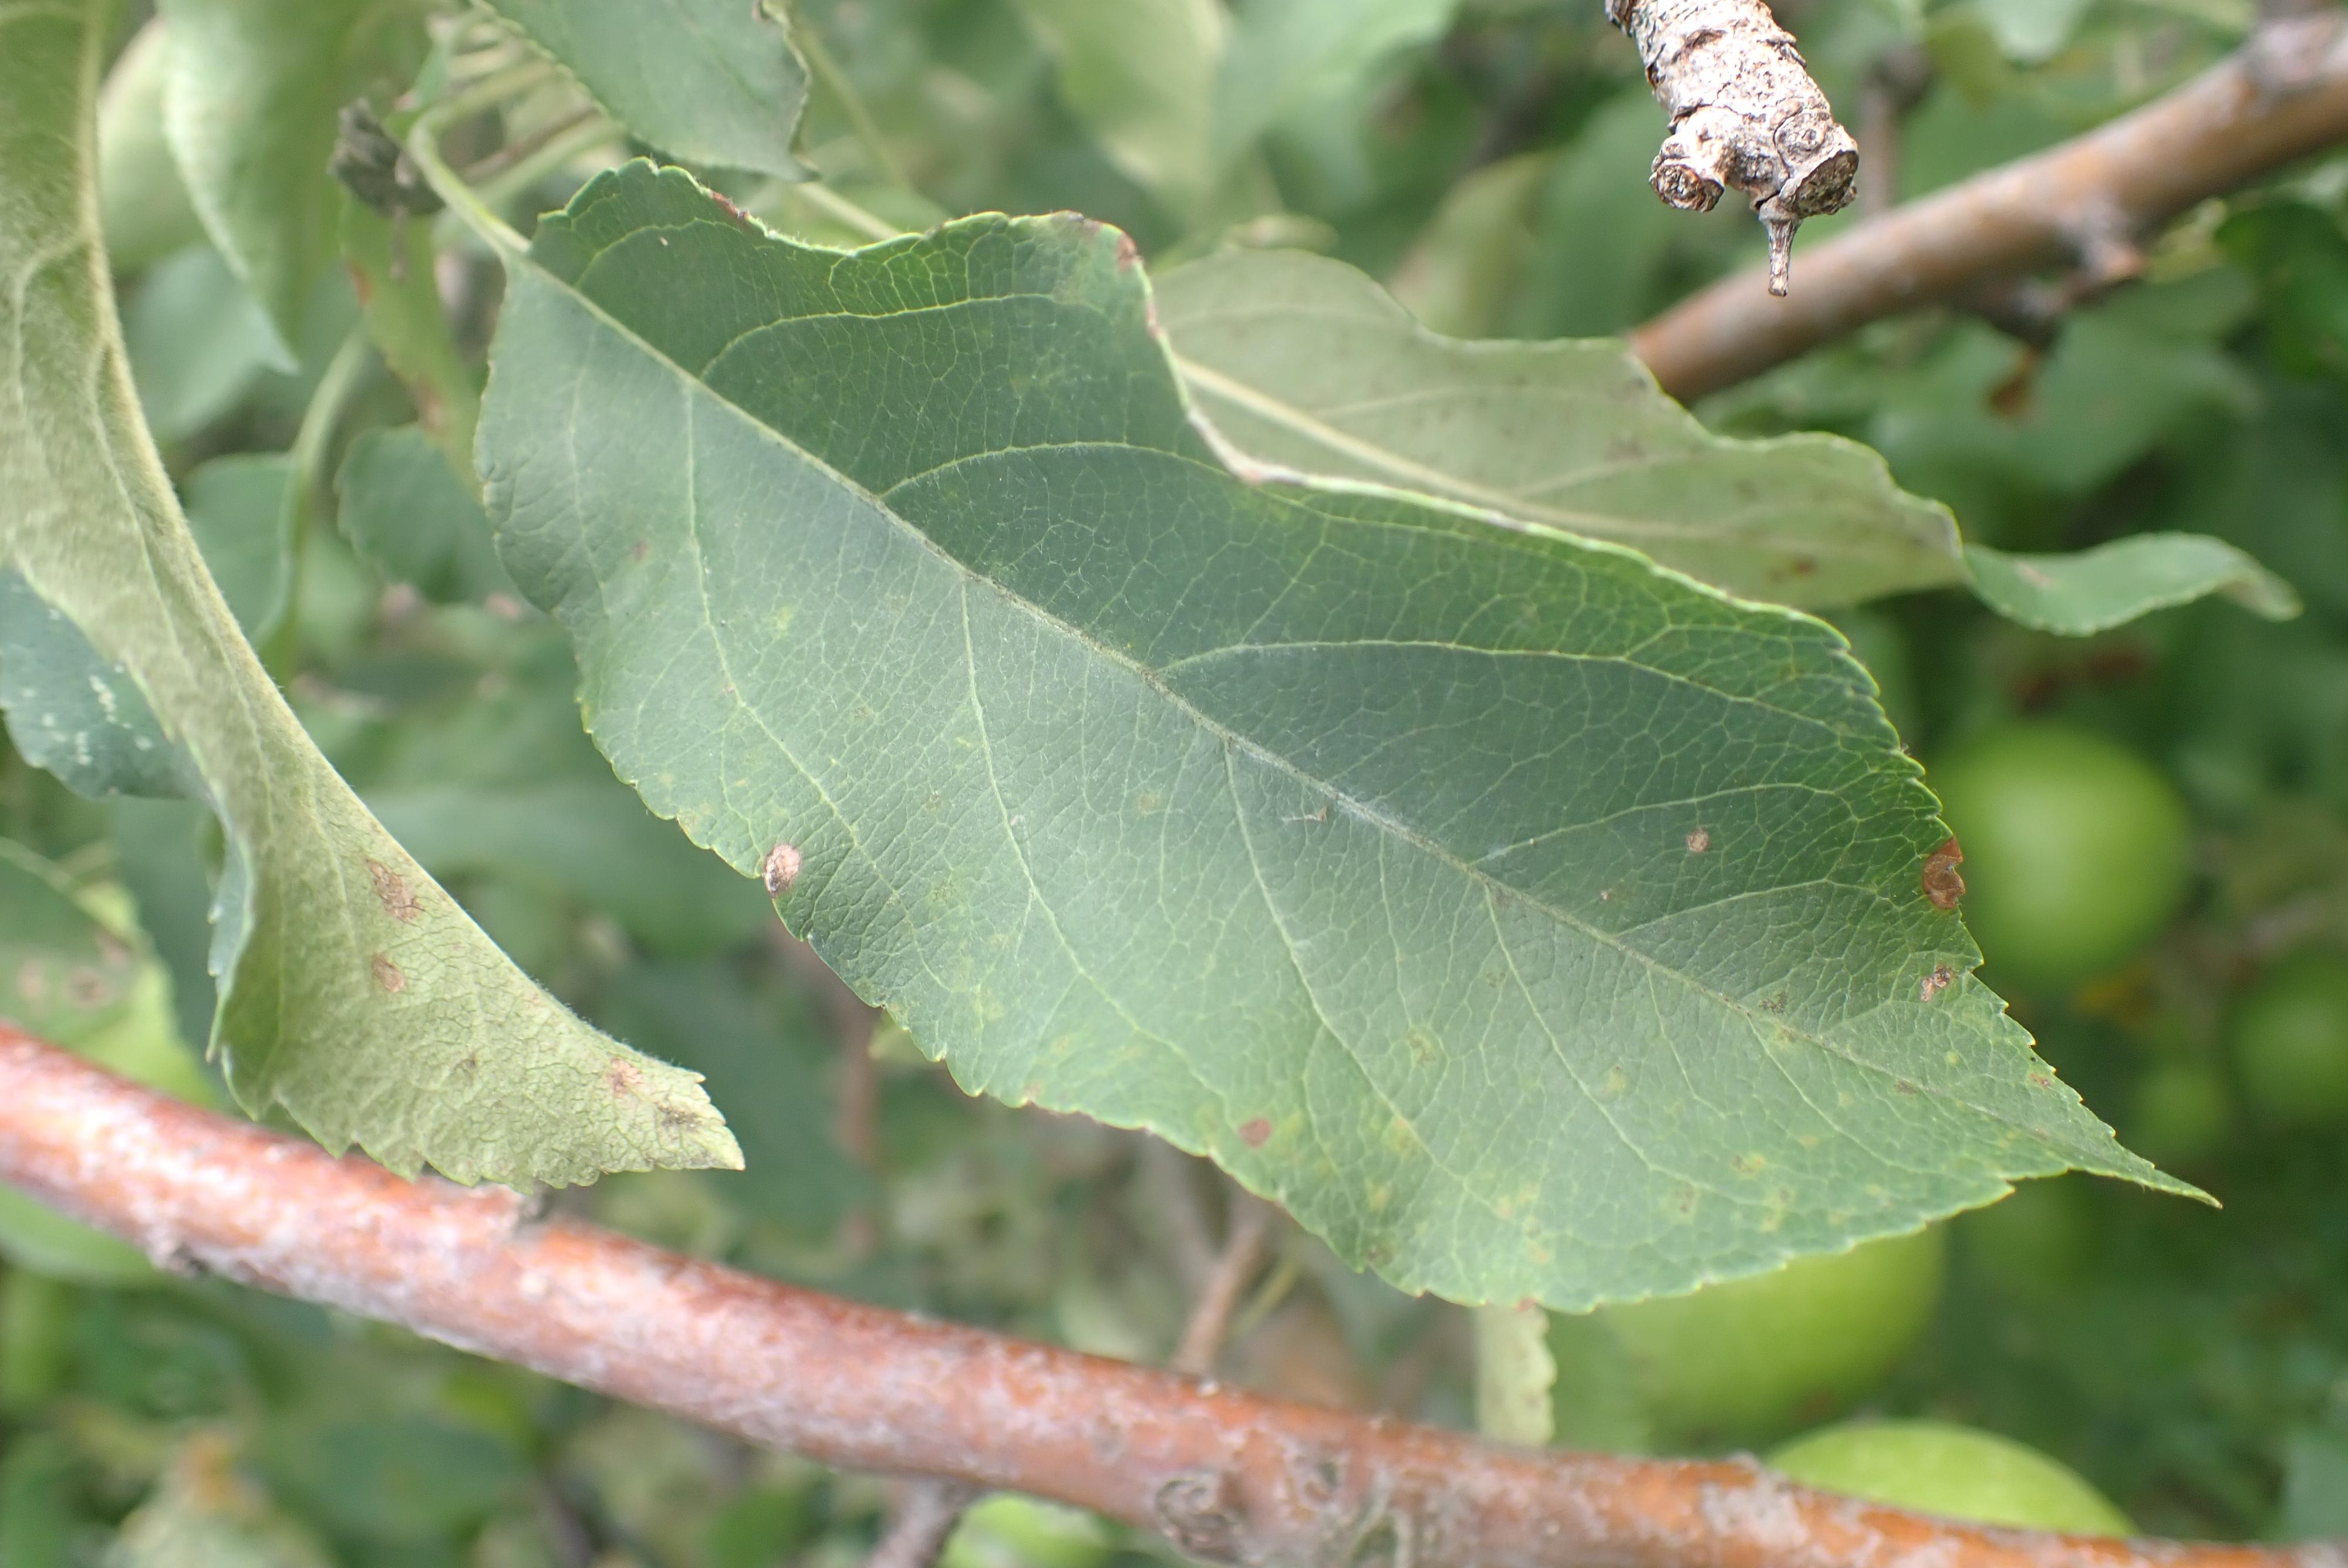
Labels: complex